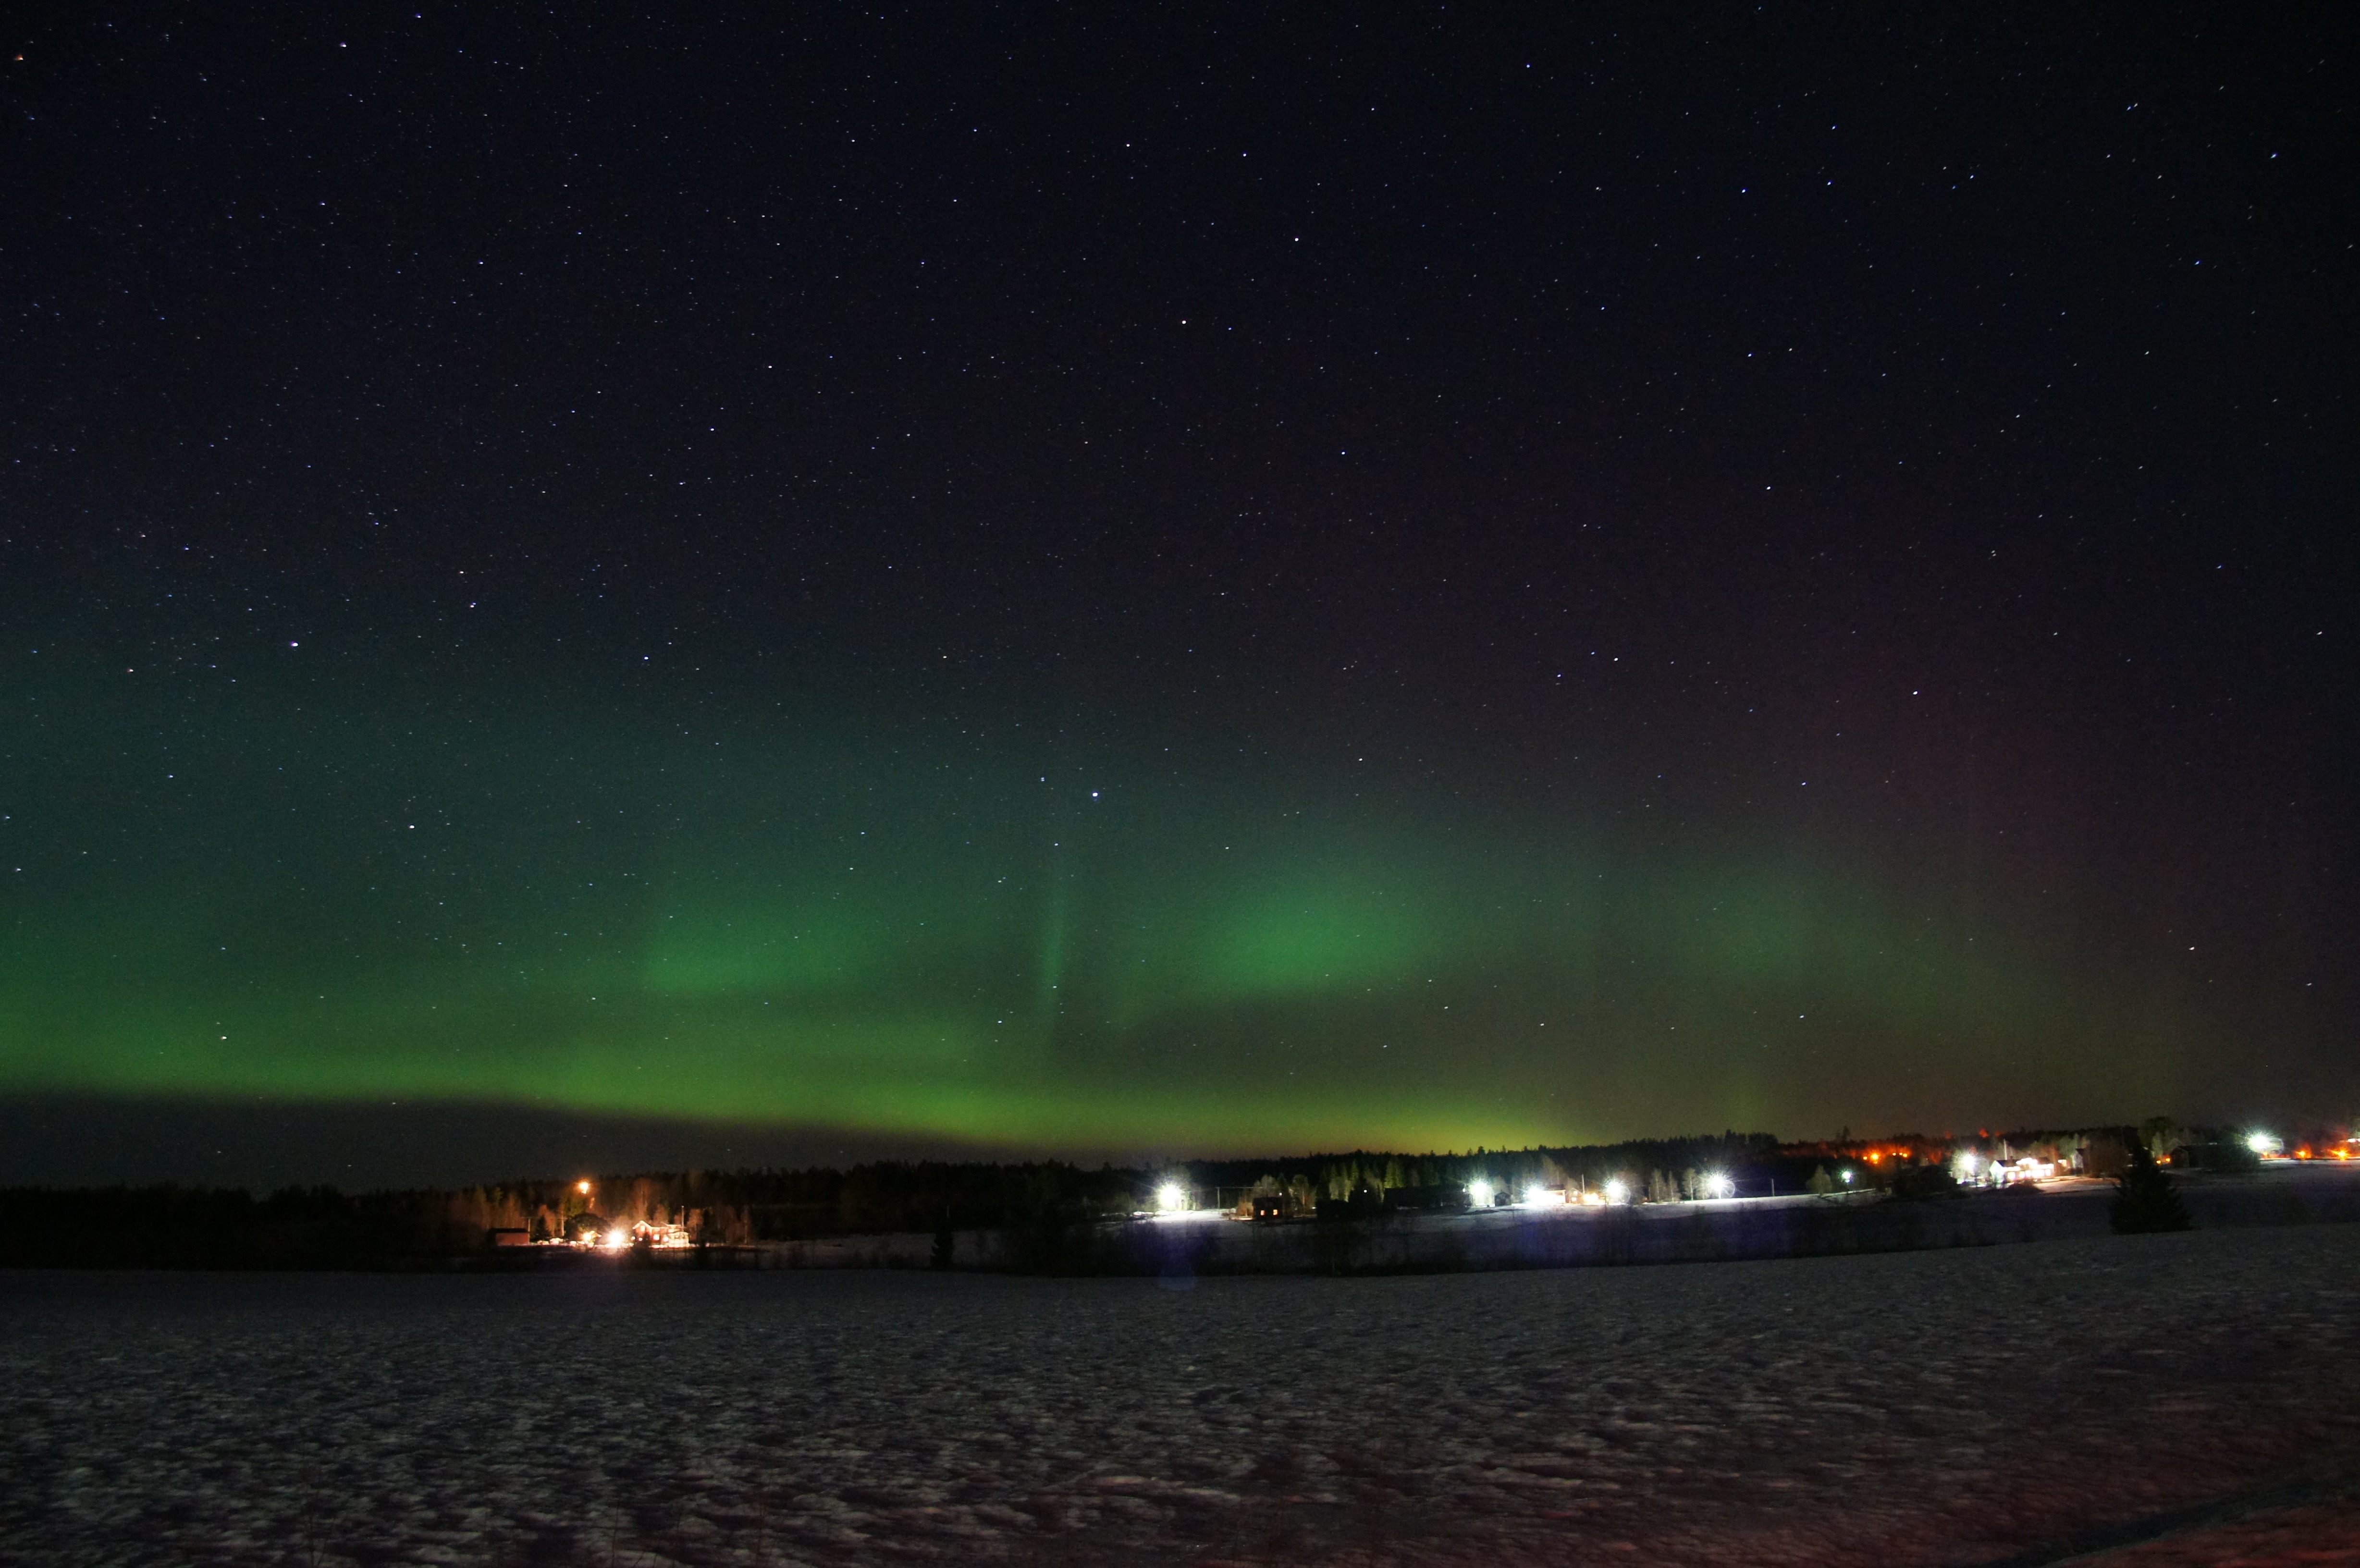
night, atmosphere, aurora, aurora borealis, sweden, northern lights, lapland